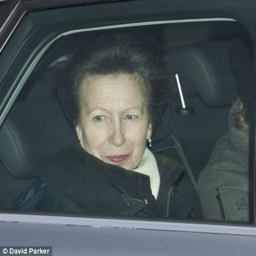
person , looked all wrapped up in her car